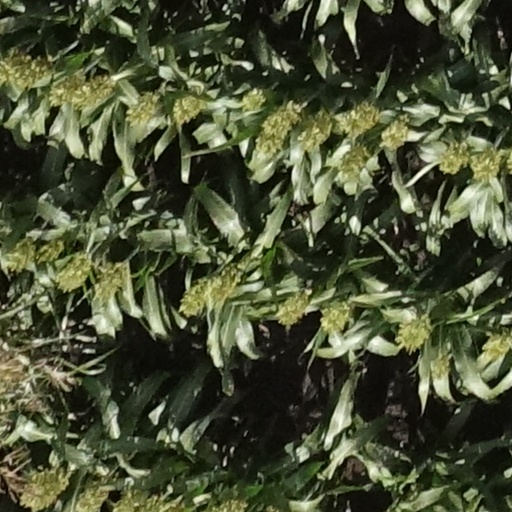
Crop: sorghum